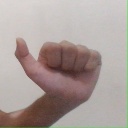
अक्षर: त